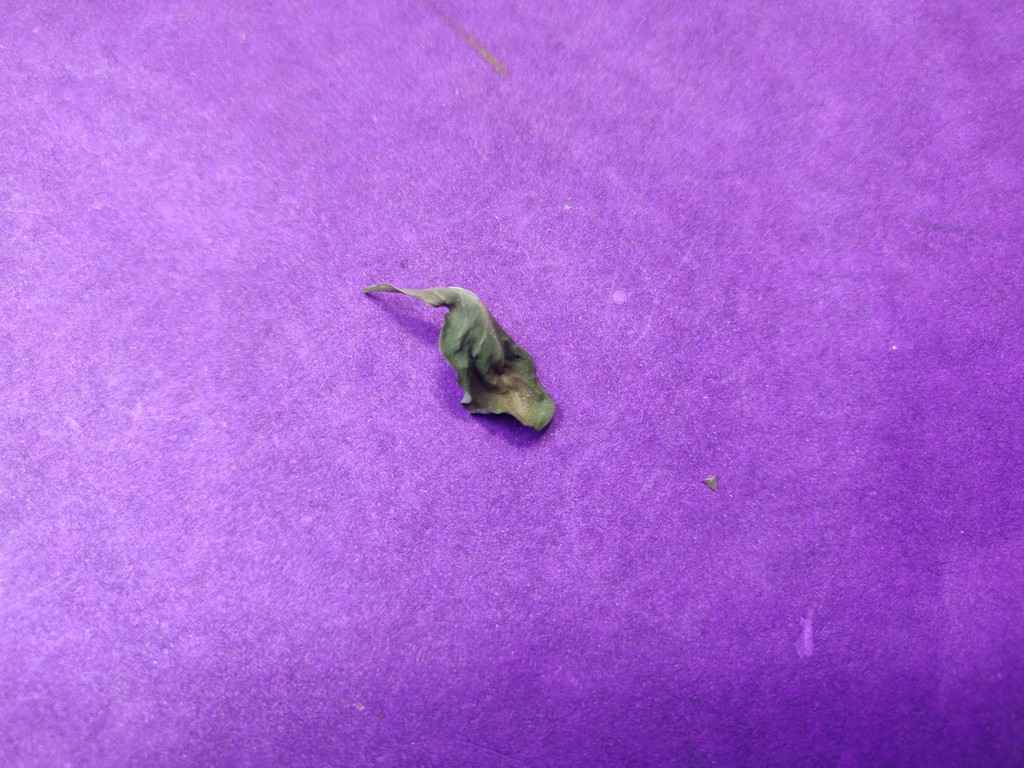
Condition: Dried
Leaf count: single
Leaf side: unknown